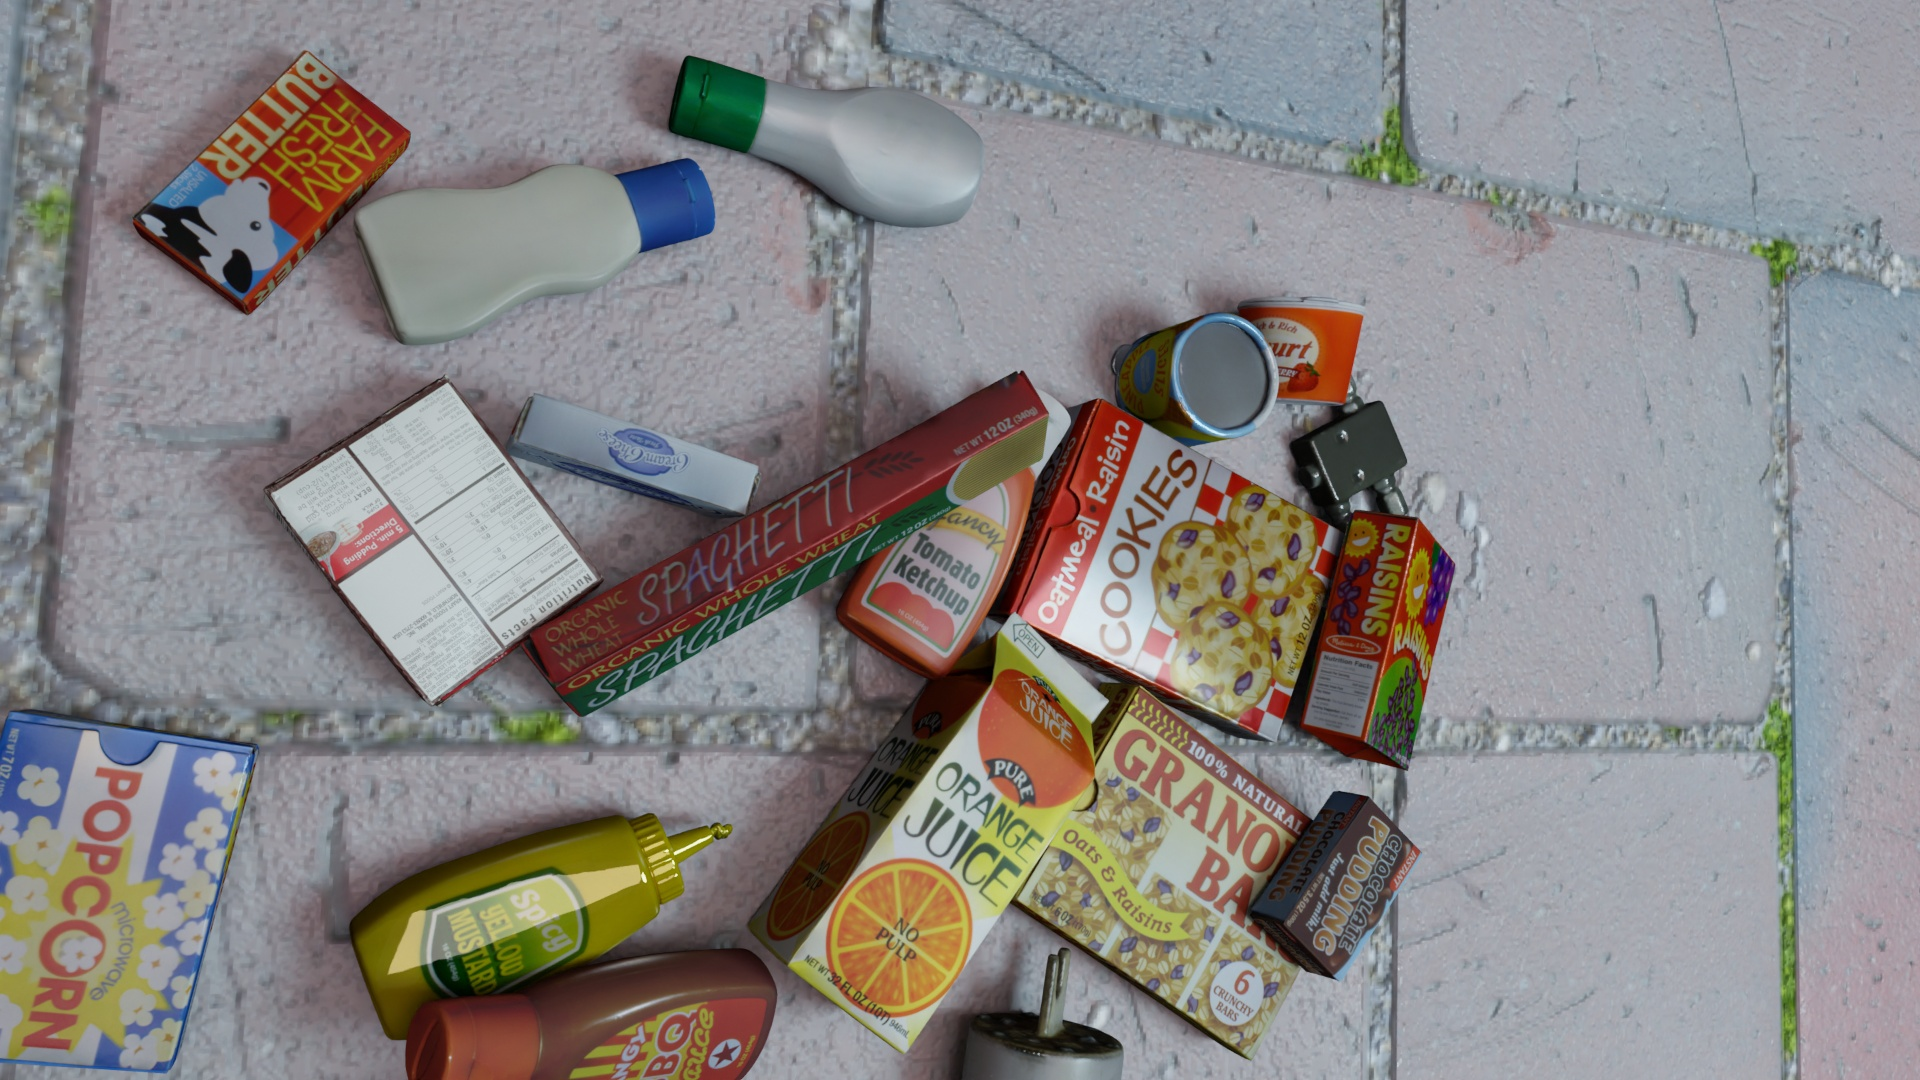
Question:
What are the eight normalized (x, y) image coordinates between 0 and 1 of the cuboid corners for the bottle of tangy BBQ sauce, designed with a streamlined shape for easy handling? Your answer should be a list of normalized (x, y) image coordinates between 0 and 1 with bottom face first then top face, all counter-clockwise.
Answer: [(0.360417, 0.963889), (0.383854, 1.026852), (0.414062, 0.917593), (0.389062, 0.858333), (0.196354, 0.997222), (0.214583, 1.074074), (0.246875, 0.942593), (0.226042, 0.87037)]